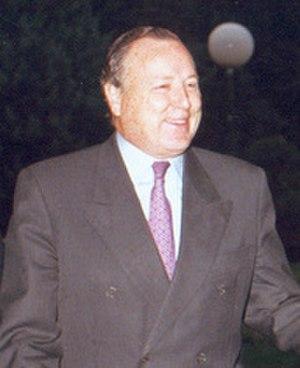
José María Álvarez del Manzano y López del Hierro est un homme politique espagnol membre du Parti populaire.